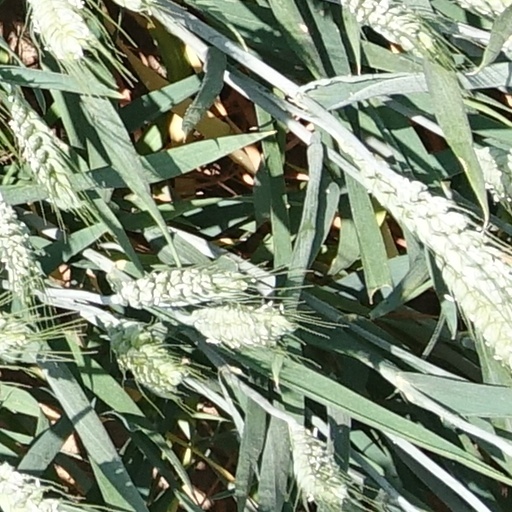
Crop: wheat